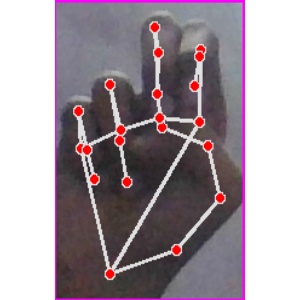
अक्षर: ह